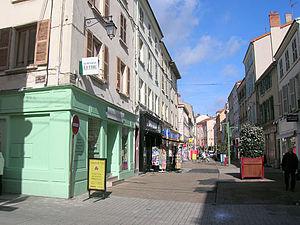
Roanne est une commune française située dans le département de la Loire, en région Auvergne-Rhône-Alpes.